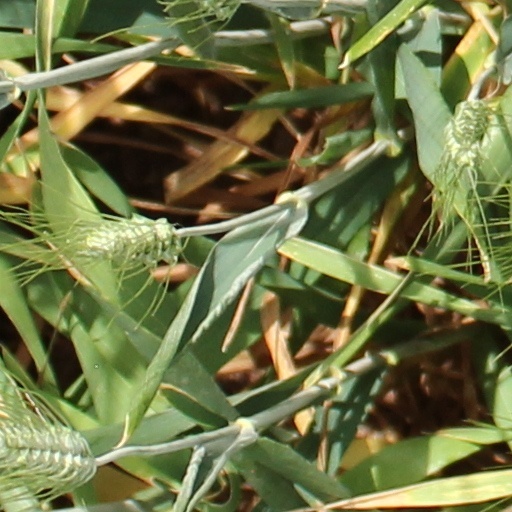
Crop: wheat